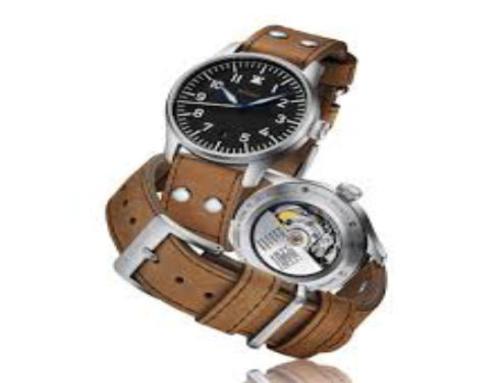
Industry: Clothes